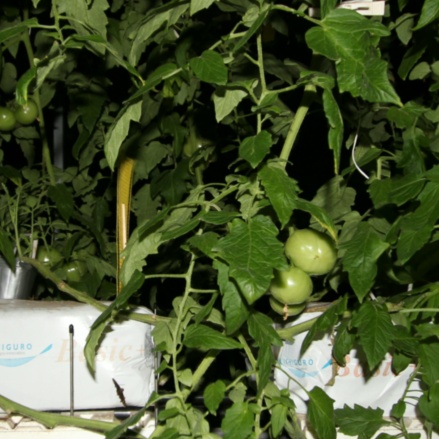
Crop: tomato